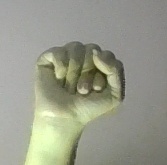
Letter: saad